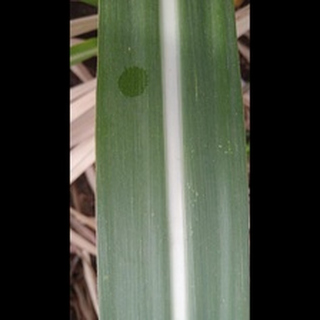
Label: healthy_sugarcane